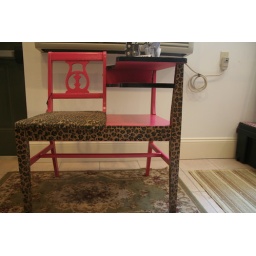
telephone chair by Rabbit